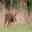
Label: deer